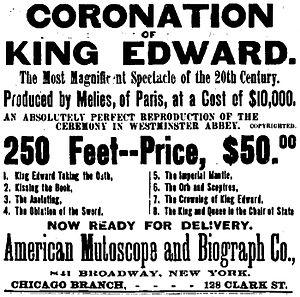
The Coronation of Edward VII ou Le Sacre d'Edouard VII est un court métrage de Georges Méliès et de Charles Urban sorti en 1902 au début du cinéma muet.